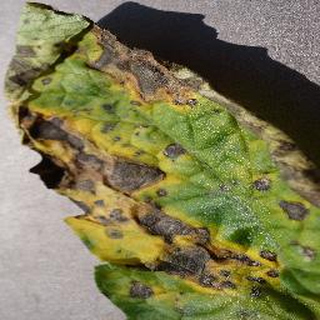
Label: tomato_early_blight